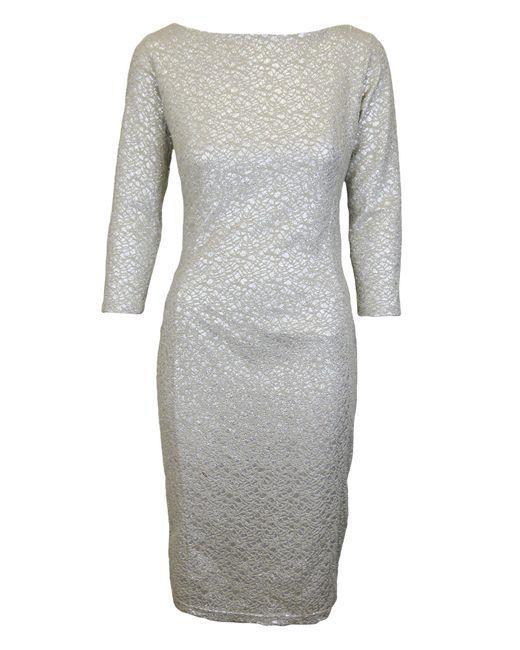
HOHES KURZES PAILLETTEN-PARTYKLEID IM SHINNY-STIL